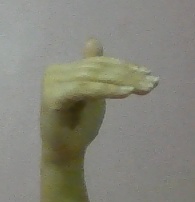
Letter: khaa